Satmar

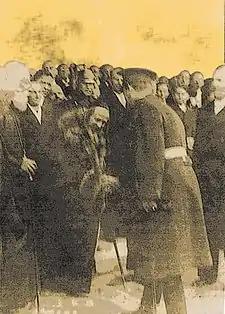
Joel Teitelbaum bowing before King Carol II of Romania, 1936

Chananya Yom Tov Lipa Teitelbaum was the Grand Rebbe of the Sighet Hasidic dynasty. He died in 1904, and was succeeded by his oldest son, Chaim Tzvi Teitelbaum.